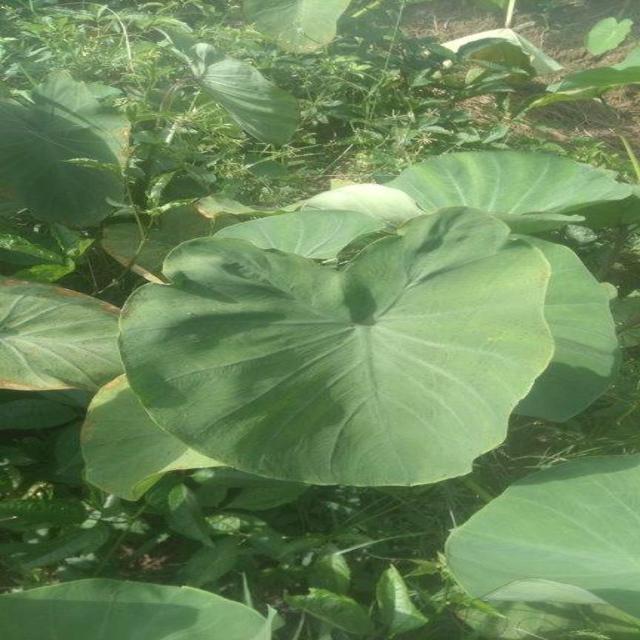
Label: Healthy